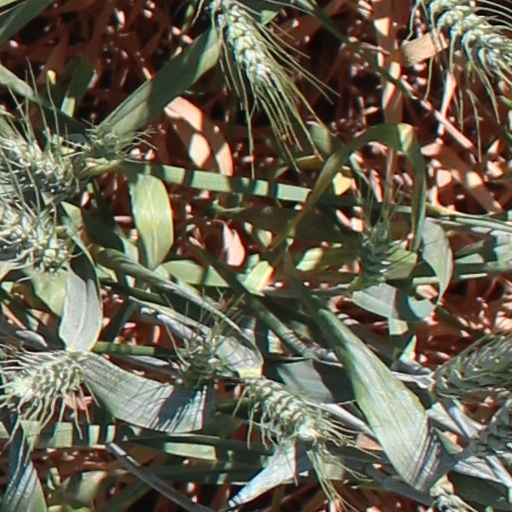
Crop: wheat